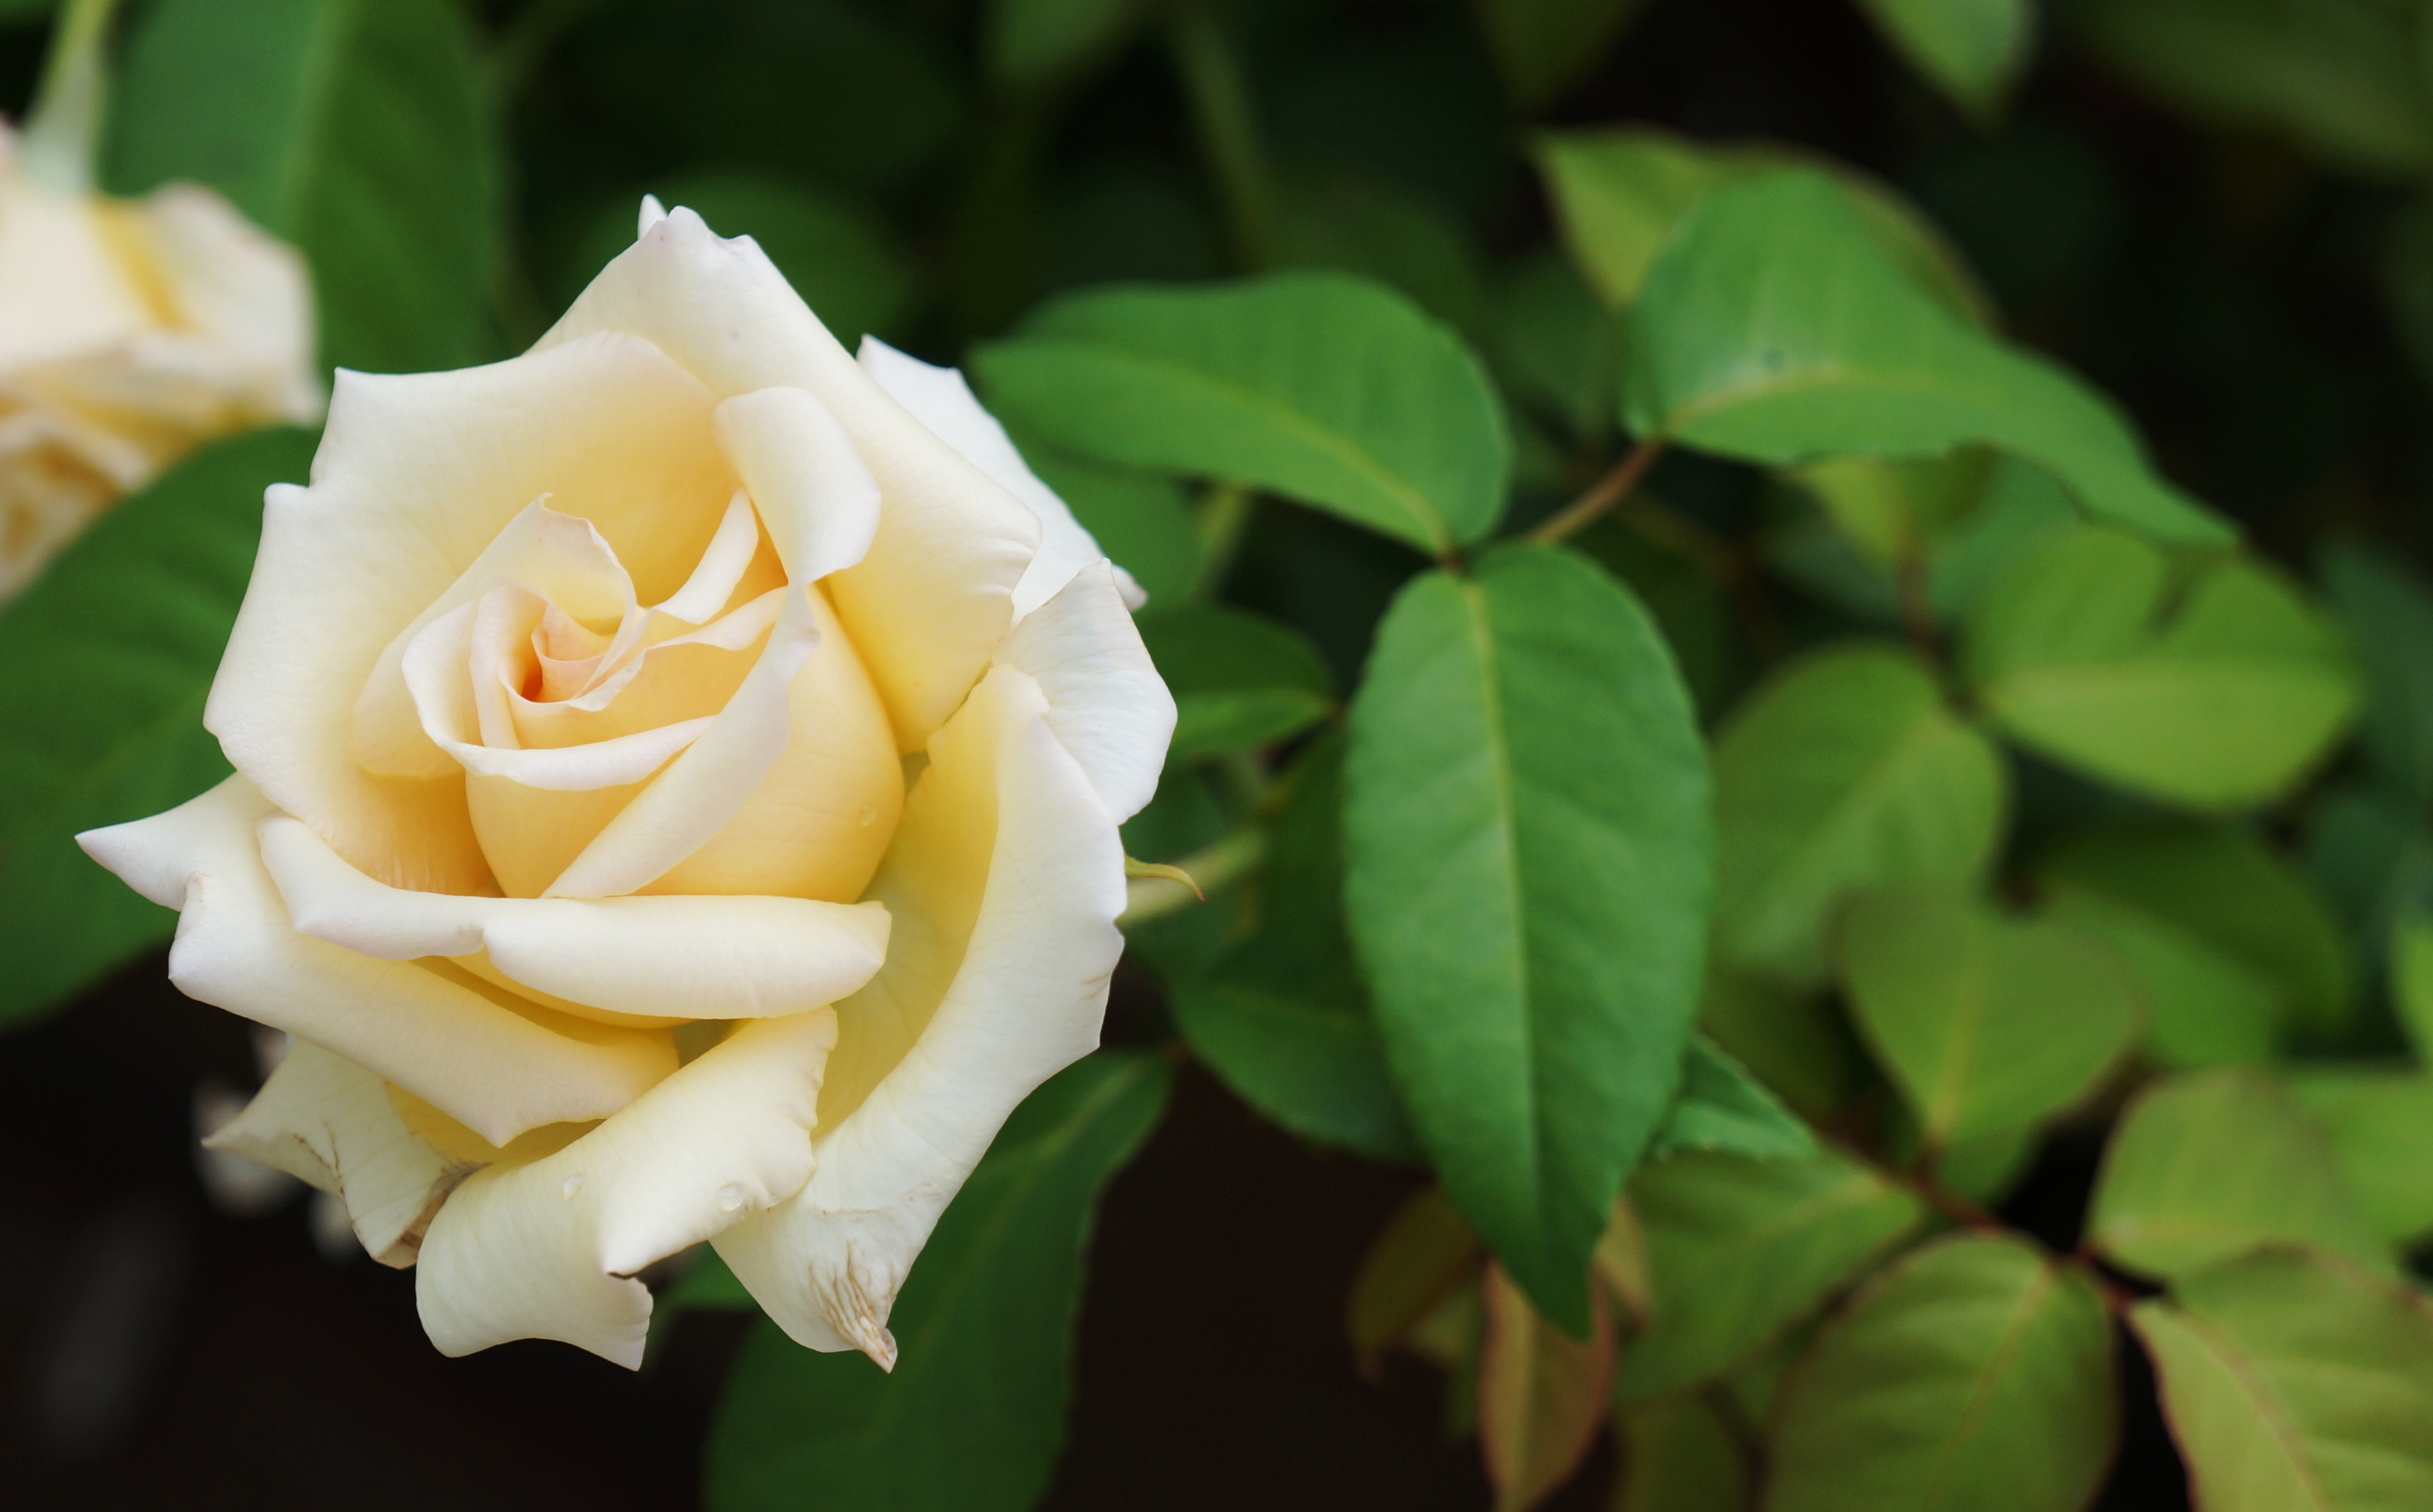
nature, plant, white, flower, petal, rose, green, botany, yellow, flora, button, flowers, shrub, rosa, perfume, floribunda, gardenia, macro photography, flowering plant, garden roses, rose family, plant stem, land plant